Brent W. Scott

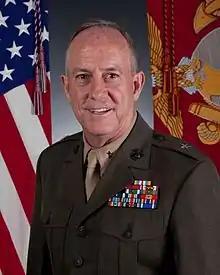
Rear Admiral Scott as 19th Chaplain of the United States Marine Corps

Brent William Scott is a retired United States Navy rear admiral and chaplain who last served as the 27th Chief of Chaplains of the United States Navy. He previously served as the 19th Chaplain of the United States Marine Corps and the Deputy Chief of Navy Chaplains.